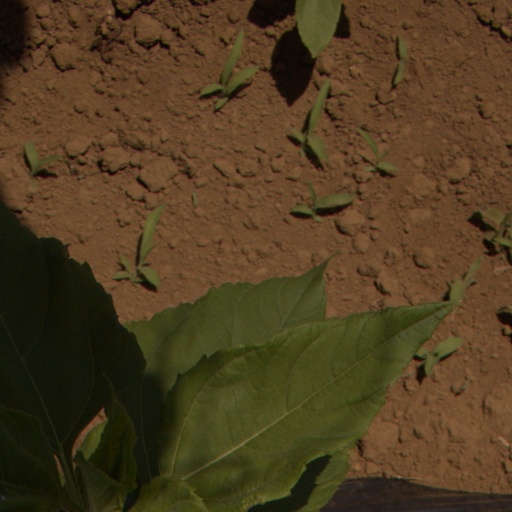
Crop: Jerusalem artichoke